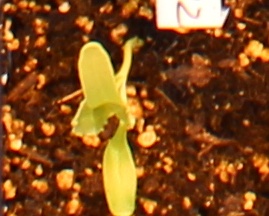
Label: Sugar beet